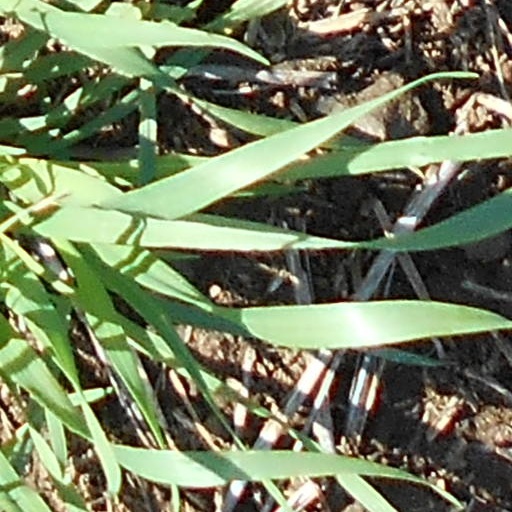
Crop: wheat